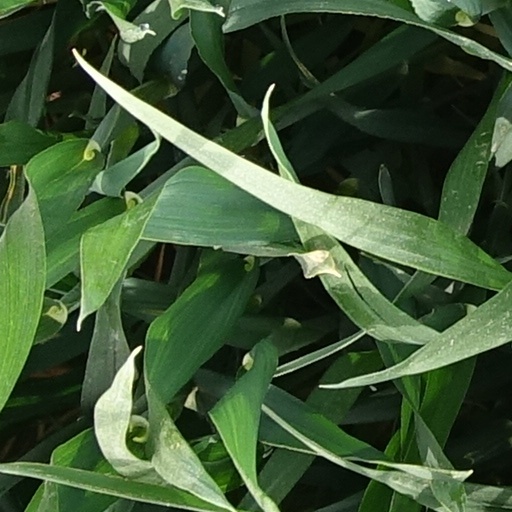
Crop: wheat